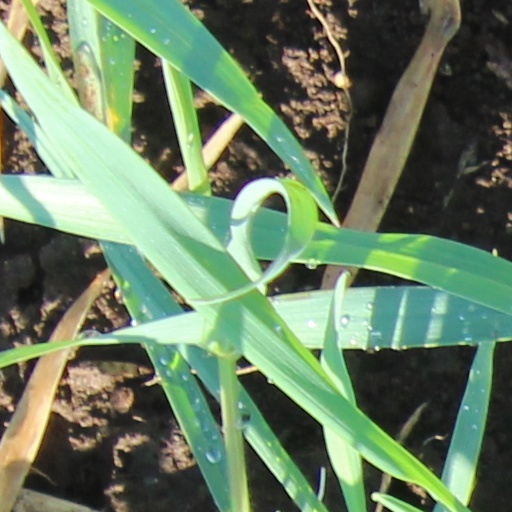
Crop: wheat